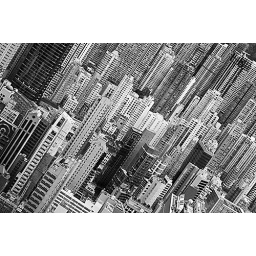
hong kong in black and white